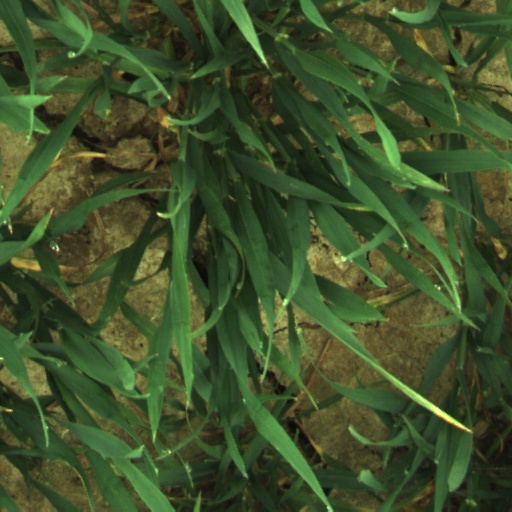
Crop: wheat